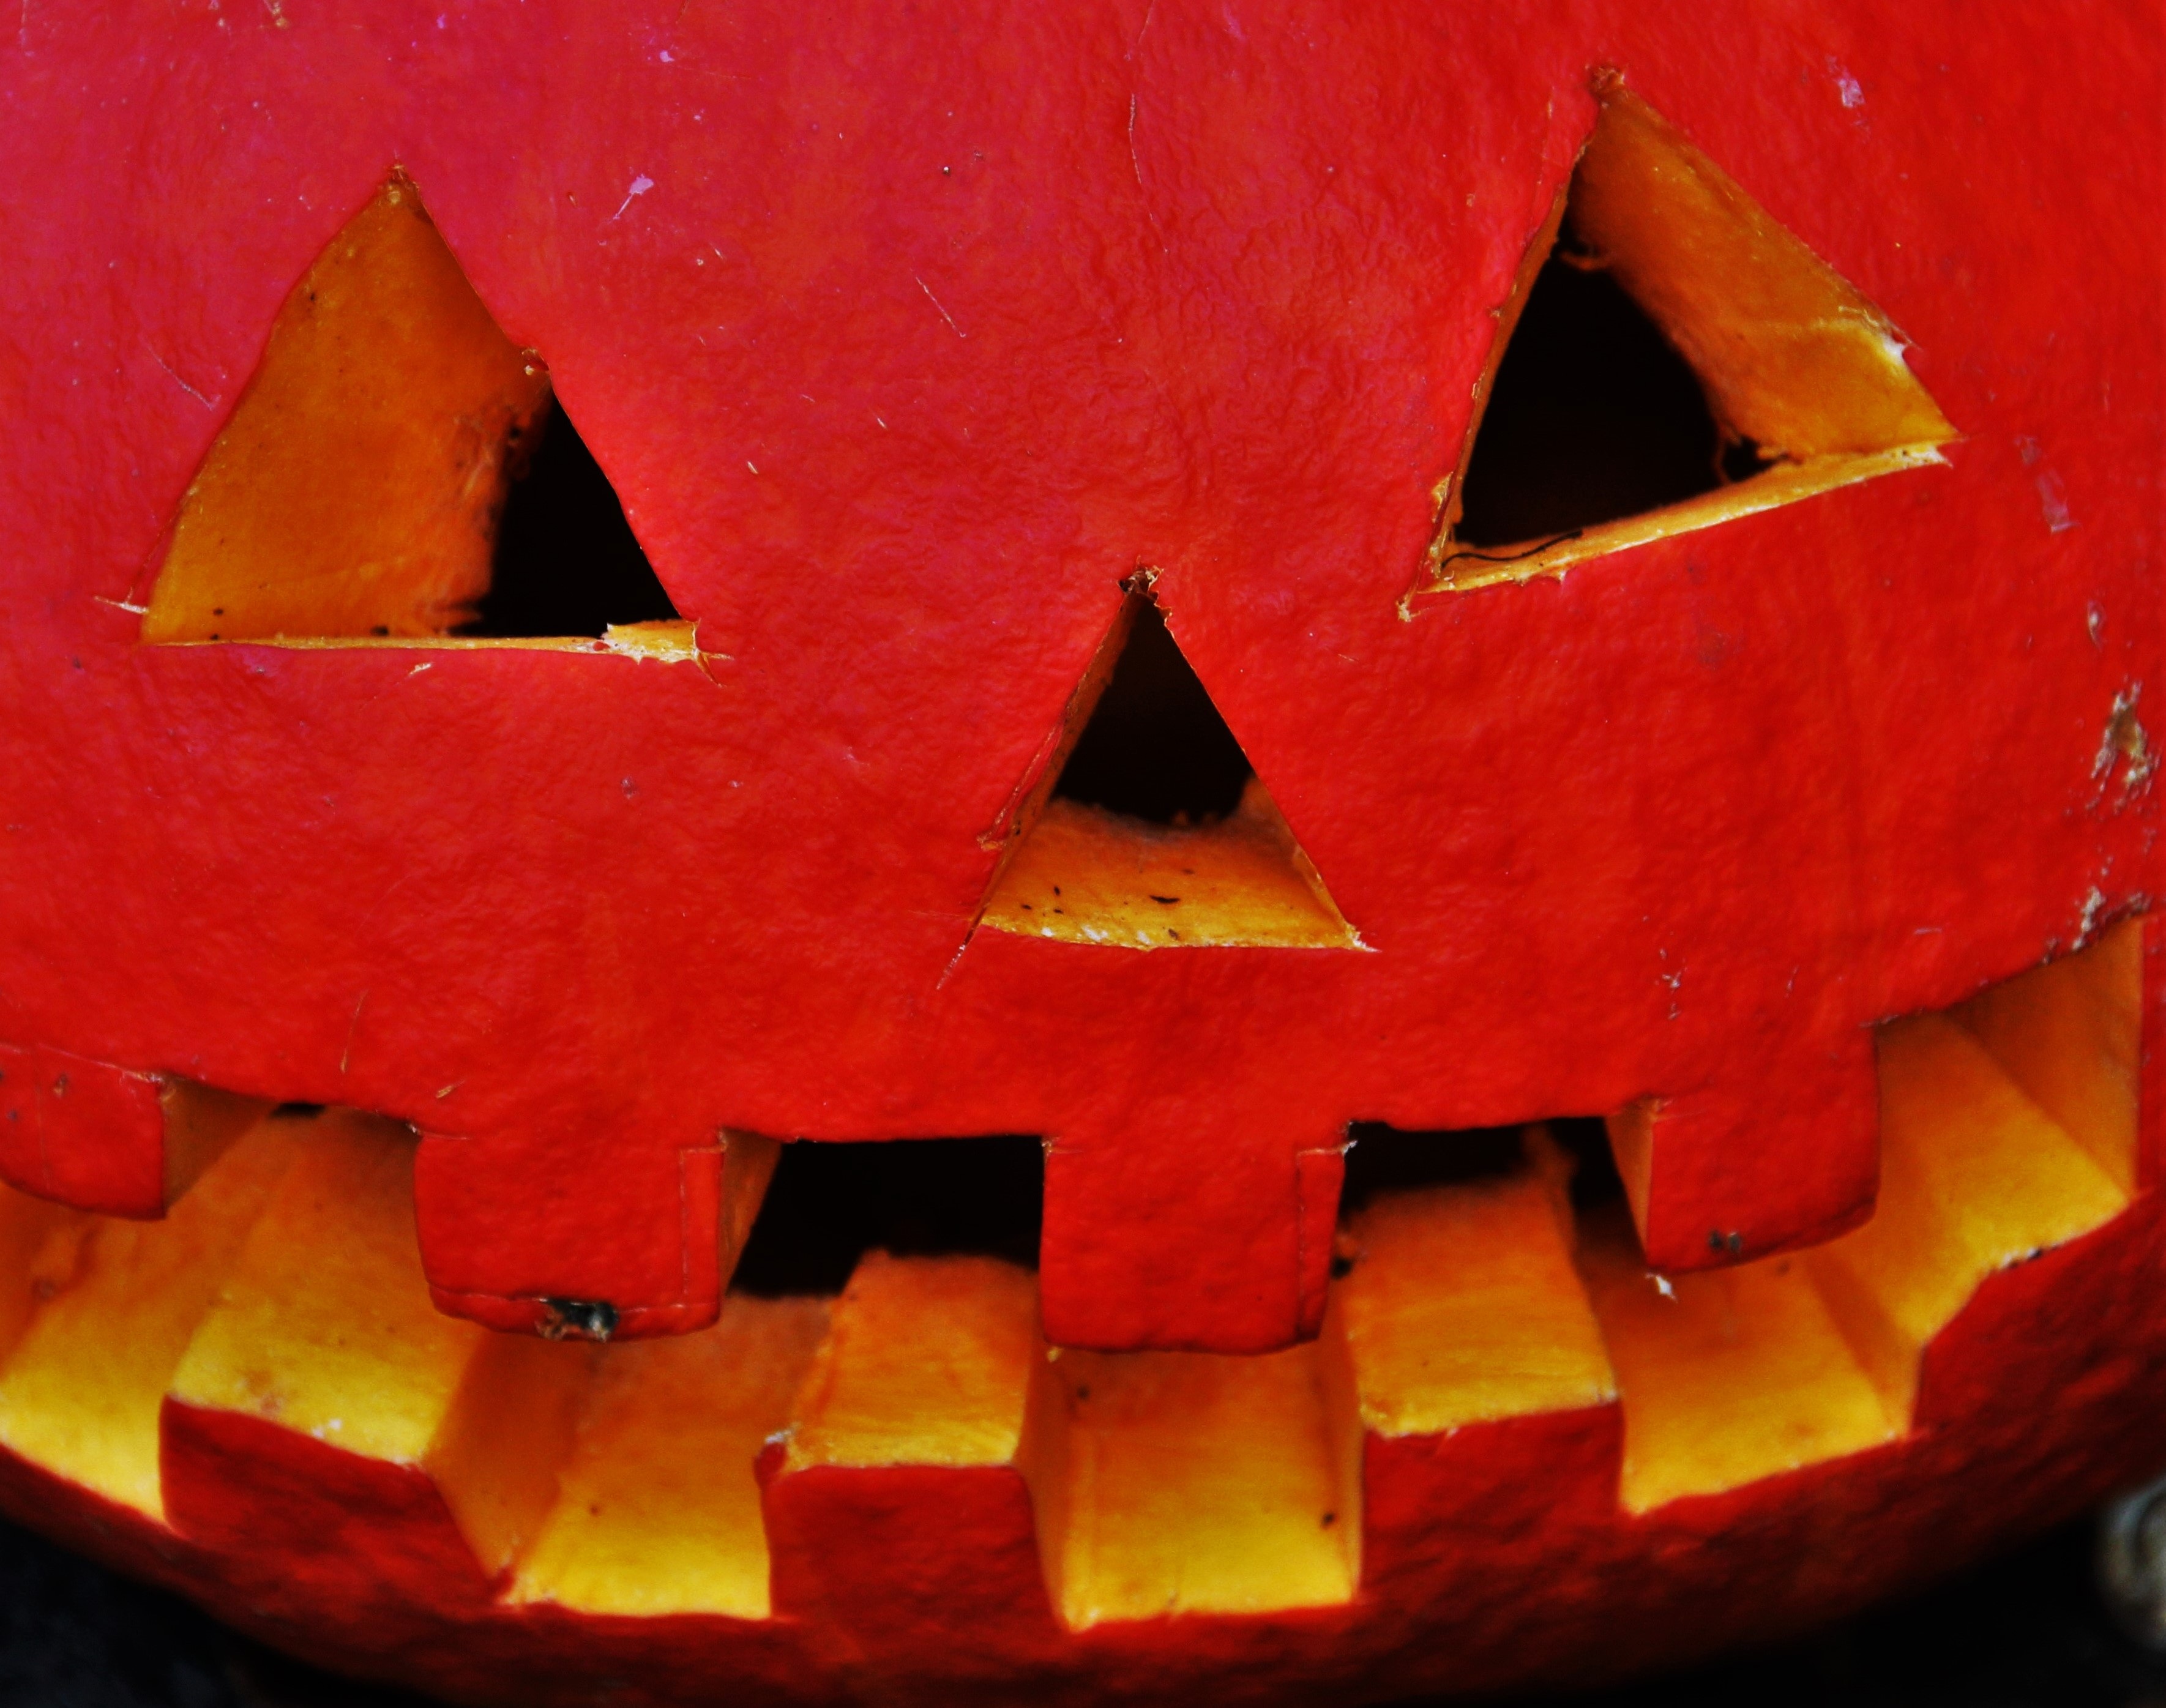
plant, decoration, red, produce, autumn, pumpkin, halloween, holiday, agriculture, thanksgiving, jack o lantern, vegetables, bright, funny, calabaza, carving, october, time of year, pumpkin ghost, autumn decoration, gartendeko, garden decoration, fash, halloweenkuerbis, autumn motive, pumpkin head, orange color, land plant